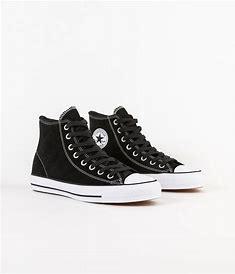
Brand: Converse
Model: Ctas Hi